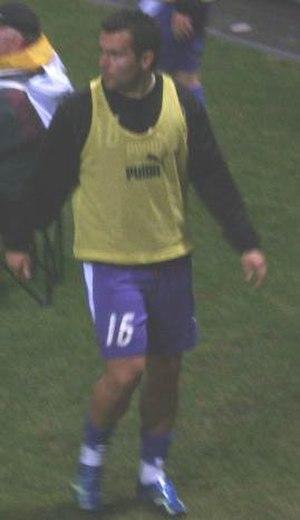
Csaba Regedei est un joueur de football hongrois né le 16 janvier 1983 à Oroszlány.